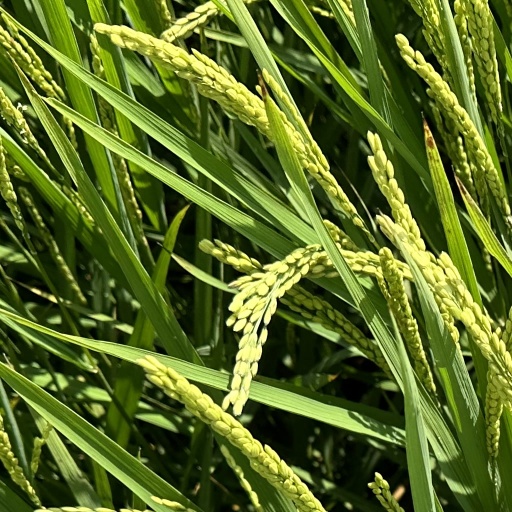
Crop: rice